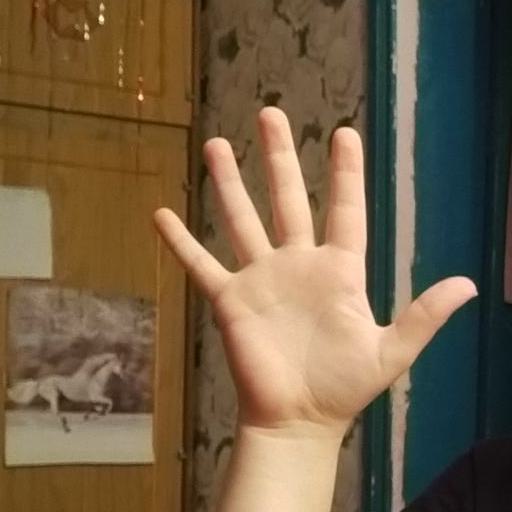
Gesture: palm